Vilnius

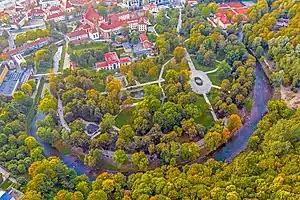
Bernardinai Garden

Vilnius Old Town, with medieval stone-paved streets, and Užupis have prestigious housing, with apartments featuring views of iconic churches and urban landmarks (particularly Gediminas Tower), enclosed inner courtyards, high ceilings, attics, non-standard layouts and luxurious interiors; Flats in these neighbourhoods may cost millions of euros. Traffic jams, expensive parking, air pollution, high maintenance costs and limitations on renovation, however, also encourage wealthy Vilnians to buy or build private houses in outlying parts of the city such as Balsiai, Bajorai, Pavilnys, Kalnėnai and Pilaitė or the nearby Vilnius District Municipality. Around 21,000 residents live in the Old Town, and 7,000 in Užupis.